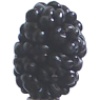
Label: Mulberry 1